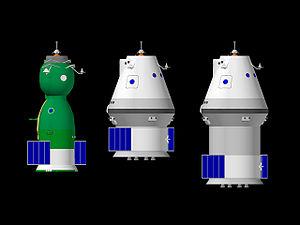
Oriol, anciennement PPTS puis Federatsia, et est un vaisseau spatial russe en cours de développement dont le rôle est de transporter les cosmonautes dans l'espace. Développé à l'initiative de l'agence spatiale russe Roscosmos, il doit remplacer le vaisseau Soyouz, dont les premiers vols remontent aux années 1960. Les premières études remontent à 2009 mais le projet est victime de nombreux remaniements durant sa phase de conception et de problèmes récurrents de financement qui caractérisent tout le programme spatial russe. Courant 2020 le premier vol sans équipage est programmé en 2023 et avec équipage en 2025. La version de base est conçue pour desservir l'orbite terrestre basse mais une version est prévue pour amener un équipage jusqu'à la Lune. Le premier vol de cette dernière version est prévu en 2029.